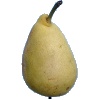
Label: Pear 2